Sundari (Marathi TV series)

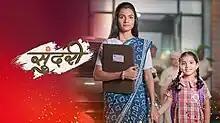

Sundari is an Indian Marathi language television series which aired on Sun Marathi. It starred Aarti Birajdar, Swati Limaye and Karan Bendre in lead roles. It premiered from 17 October 2021 along with 4 new series. It began as a remake of the Kannada series "Sundari" which aired on Udaya TV.